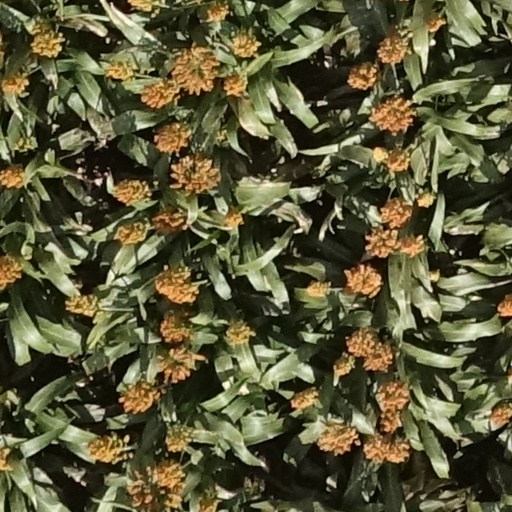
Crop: sorghum